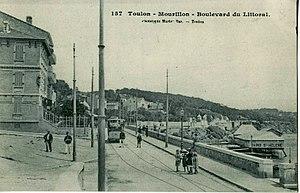
Carte postale ancienne éditée par le Marius Bar à Toulon, n°157
L'ancien réseau de tramways de Toulon s'étendait sur treize lignes de Sanary-sur-Mer dans le Var jusqu'à Hyères sur la côte d'Azur : soit des dizaines voire des centaines de kilomètres vu le nombre de lignes.
Le Mourillon est un des quartiers de l'Est de Toulon dont les hauteurs appartiennent à la Provence cristalline. C'est un véritable village provençal enclavé dans la ville toulonnaise, disposant de plusieurs monuments historiques, églises, places, d'un musée, de son marché quotidien et de ses diverses rues commerçantes.